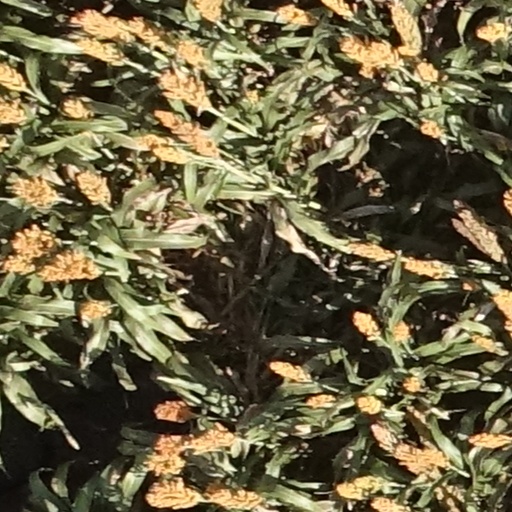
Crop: sorghum